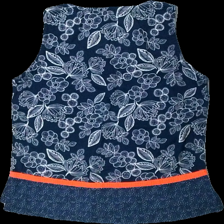
View: back
Type: Tank top
Category: Ladies
Brand: Not in the list
Brand text on label: royal robbins
Colors: Blue, Orange, White
Material: 100% bomull
Pattern: Floral print
Cut: V-collar
Size: 42
Season: All
Price range: <50
Recommended usage: Reuse
Description: Linne med, virkat, blommigt mönster och beiga knappar